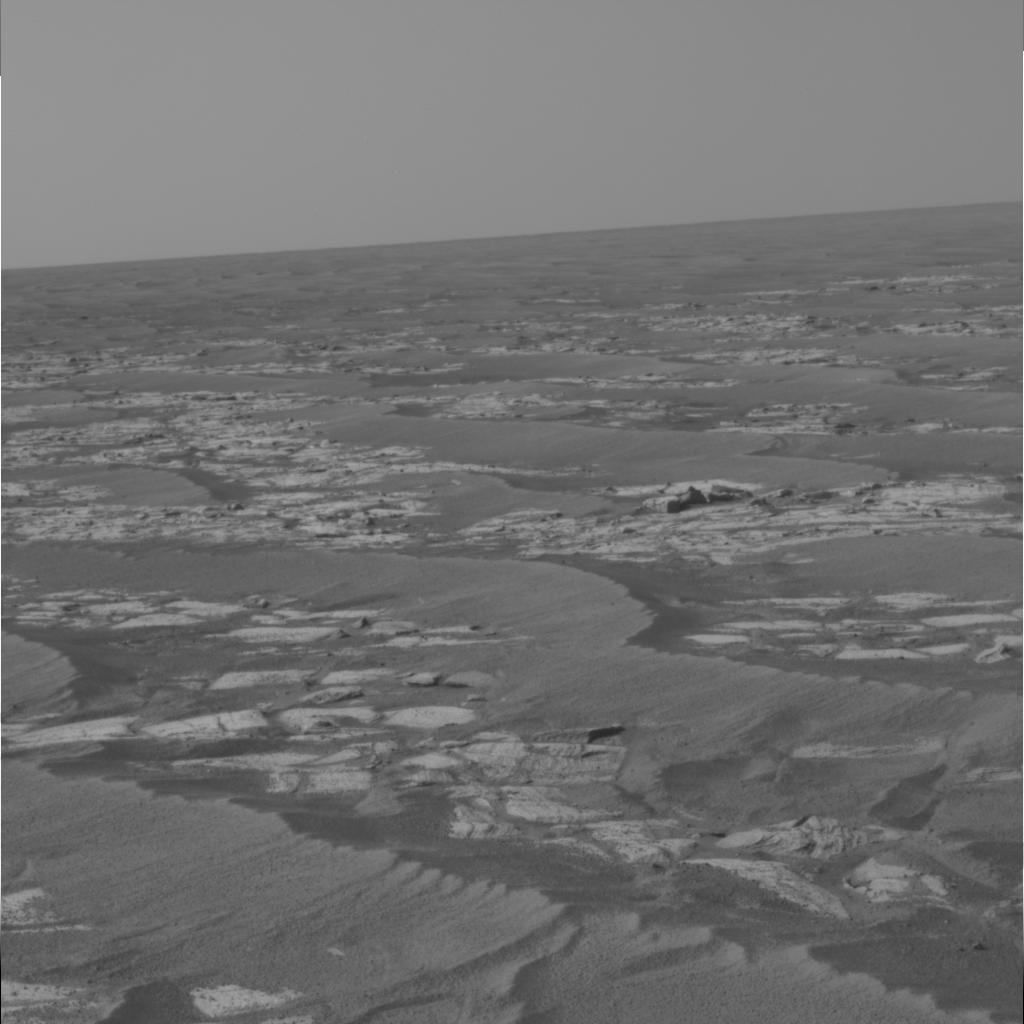
Surface features visible: Rock Outcrops, Dunes/Ripples, Rock (Linear Features), Soil, Spherules, Distant Vista, Sky